SF Hydro

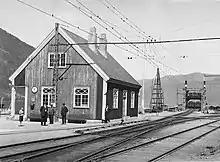
Mæl Station and DF "Hydro"

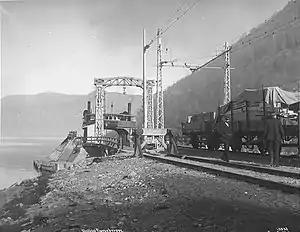
"Rjukanfos" docket at Mæl in 1911

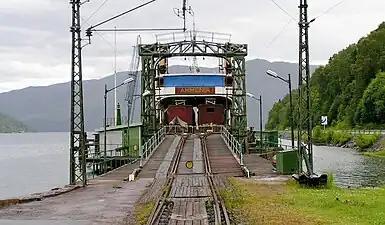
SF "Ammonia", Mæl, Norway, Rjukan Line

The German occupation of Norway (1940–1945) during World War II made Rjukanbanen the area for a crucial struggle between the Norwegian resistance movement and the Third Reich. In February 1940, before the occupation, the entire Vestfjorddalen and the docks were closed to foreigners. On 4 May 1940 German troops reached Rjukan, a month after the invasion of Norway began. The ferries were camouflaged, and by January 1941 lack of coal resulted in the steamships being fired by wood.